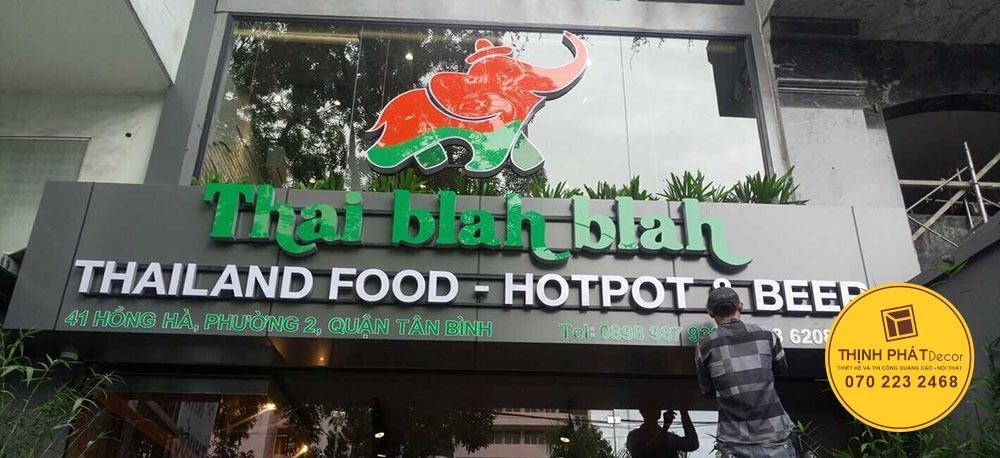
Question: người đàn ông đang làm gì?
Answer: đang sửa biển hiện cho quán ăn thai blah blah